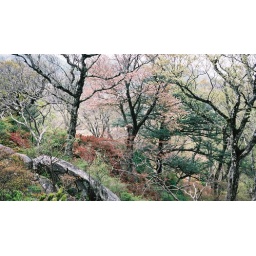
The monkey is in the centre of the pic, in the tree in the middle.